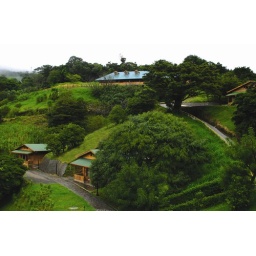
Surrounded by gardens, lush with local plants, the ideal environment for enjoying the fresh mountain air and observing the cloud forest.